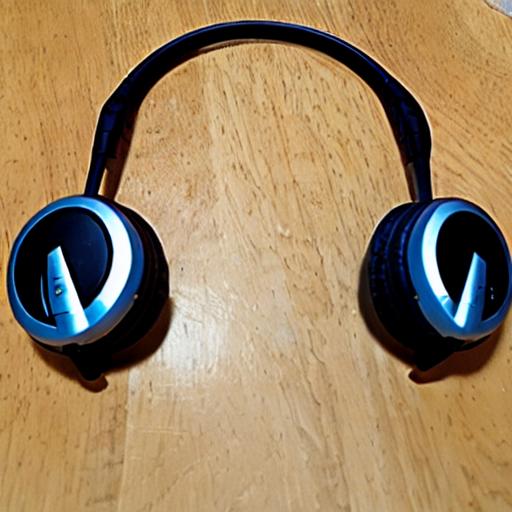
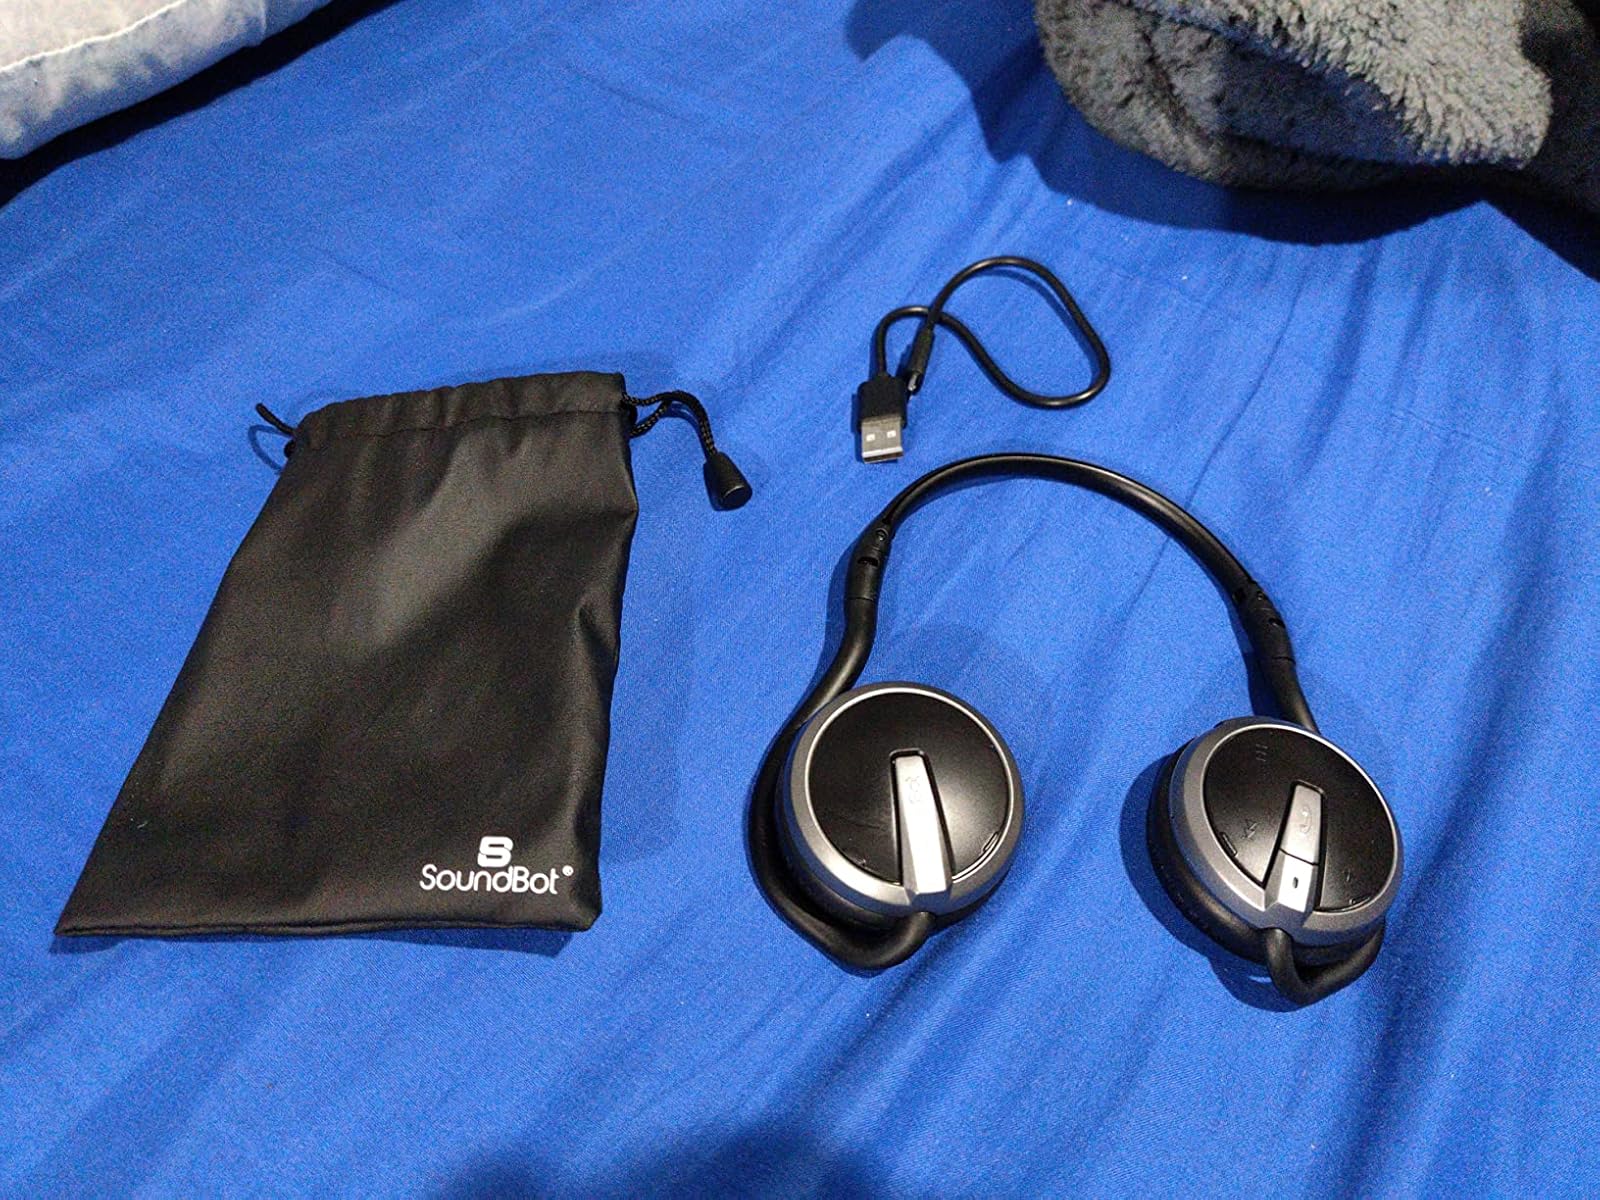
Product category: headphones
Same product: no